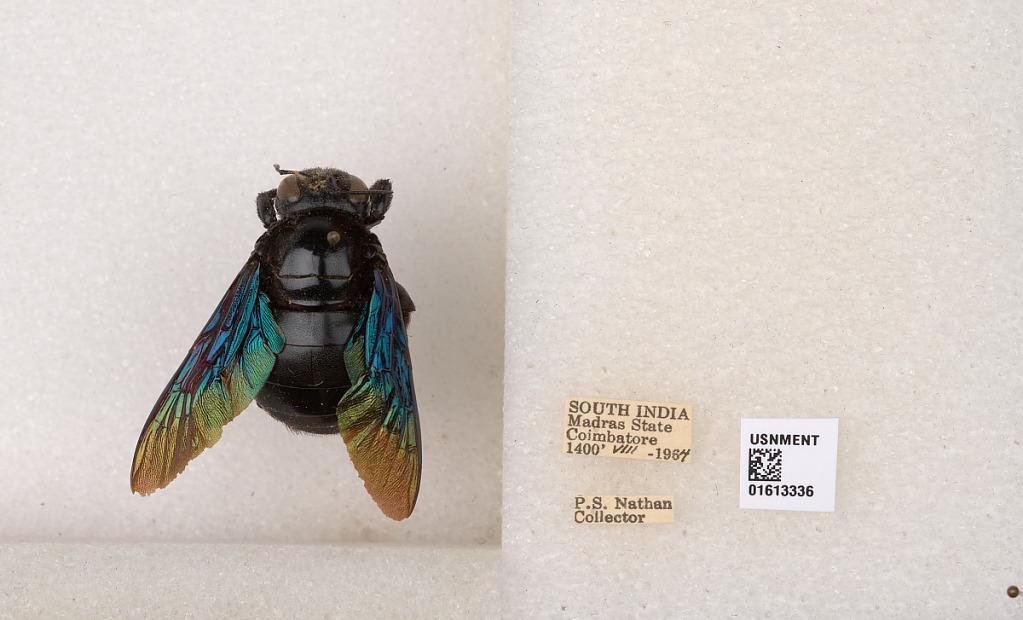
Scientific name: Xylocopa (Mesotrichia) tenuiscapa Westwood
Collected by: P. Nathan
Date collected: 1964-8-1
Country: India
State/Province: Tamil Nadu
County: Coimbatore
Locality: Coimbatore